Marija Obradović (politician)

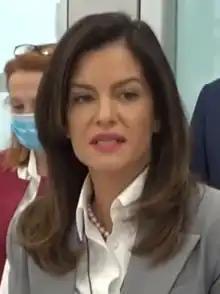
Obradović in 2020

Marija Obradović (born 24 June 1974) is a Serbian politician who served as minister of public administration and local self-government from 2020 to 2022. A member of the Serbian Progressive Party (SNS), she previously served as vice president of the Parliamentary Assembly of the Council of Europe (PACE) from 2017 to 2019.